F Market & Wharves

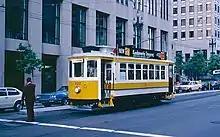
Porto car 122 on Market Street in 1983, during the first Historic Trolley Festival

In 1982, San Francisco's cable car lines were shut down for almost two years to allow for a major rebuild. Temporary weekend historic streetcar service started on July3, 1982 as part of 4th of July celebrations and ran until September of that year. To provide a more regular alternative tourist attraction during this period, the San Francisco Historic Trolley Festivals began in 1983. These summertime operations of vintage streetcars on Market Street were a joint project of the San Francisco Chamber of Commerce and Muni.